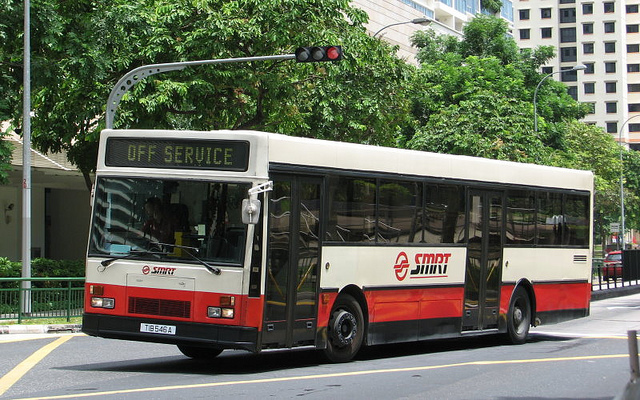
a bus driving down a road next to some buildings

a city bus on an urban street under a traffic light

A city bus is off service and traveling down the street.

A large white and red bus going down a road.

An off service bus is going down the street.